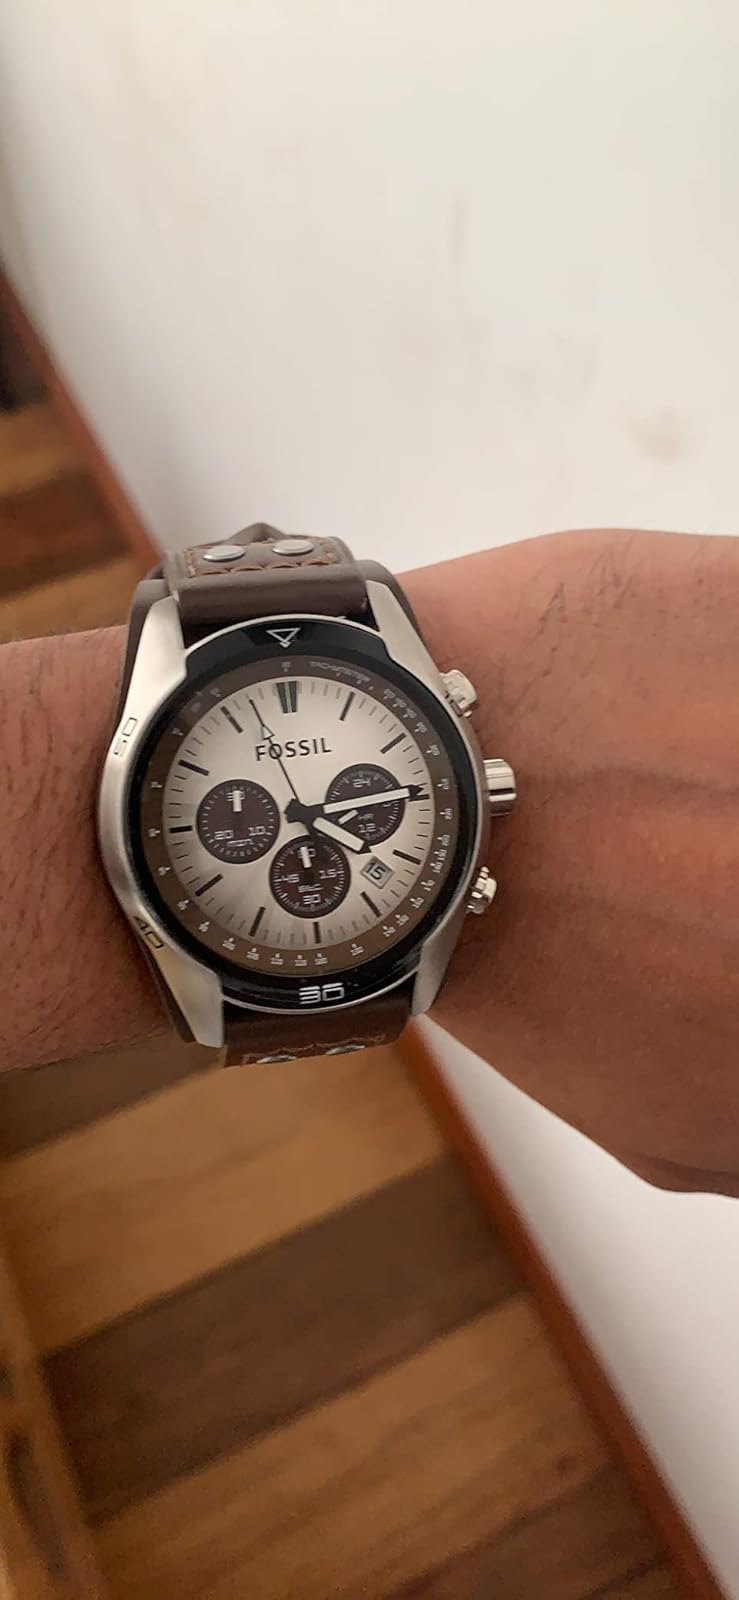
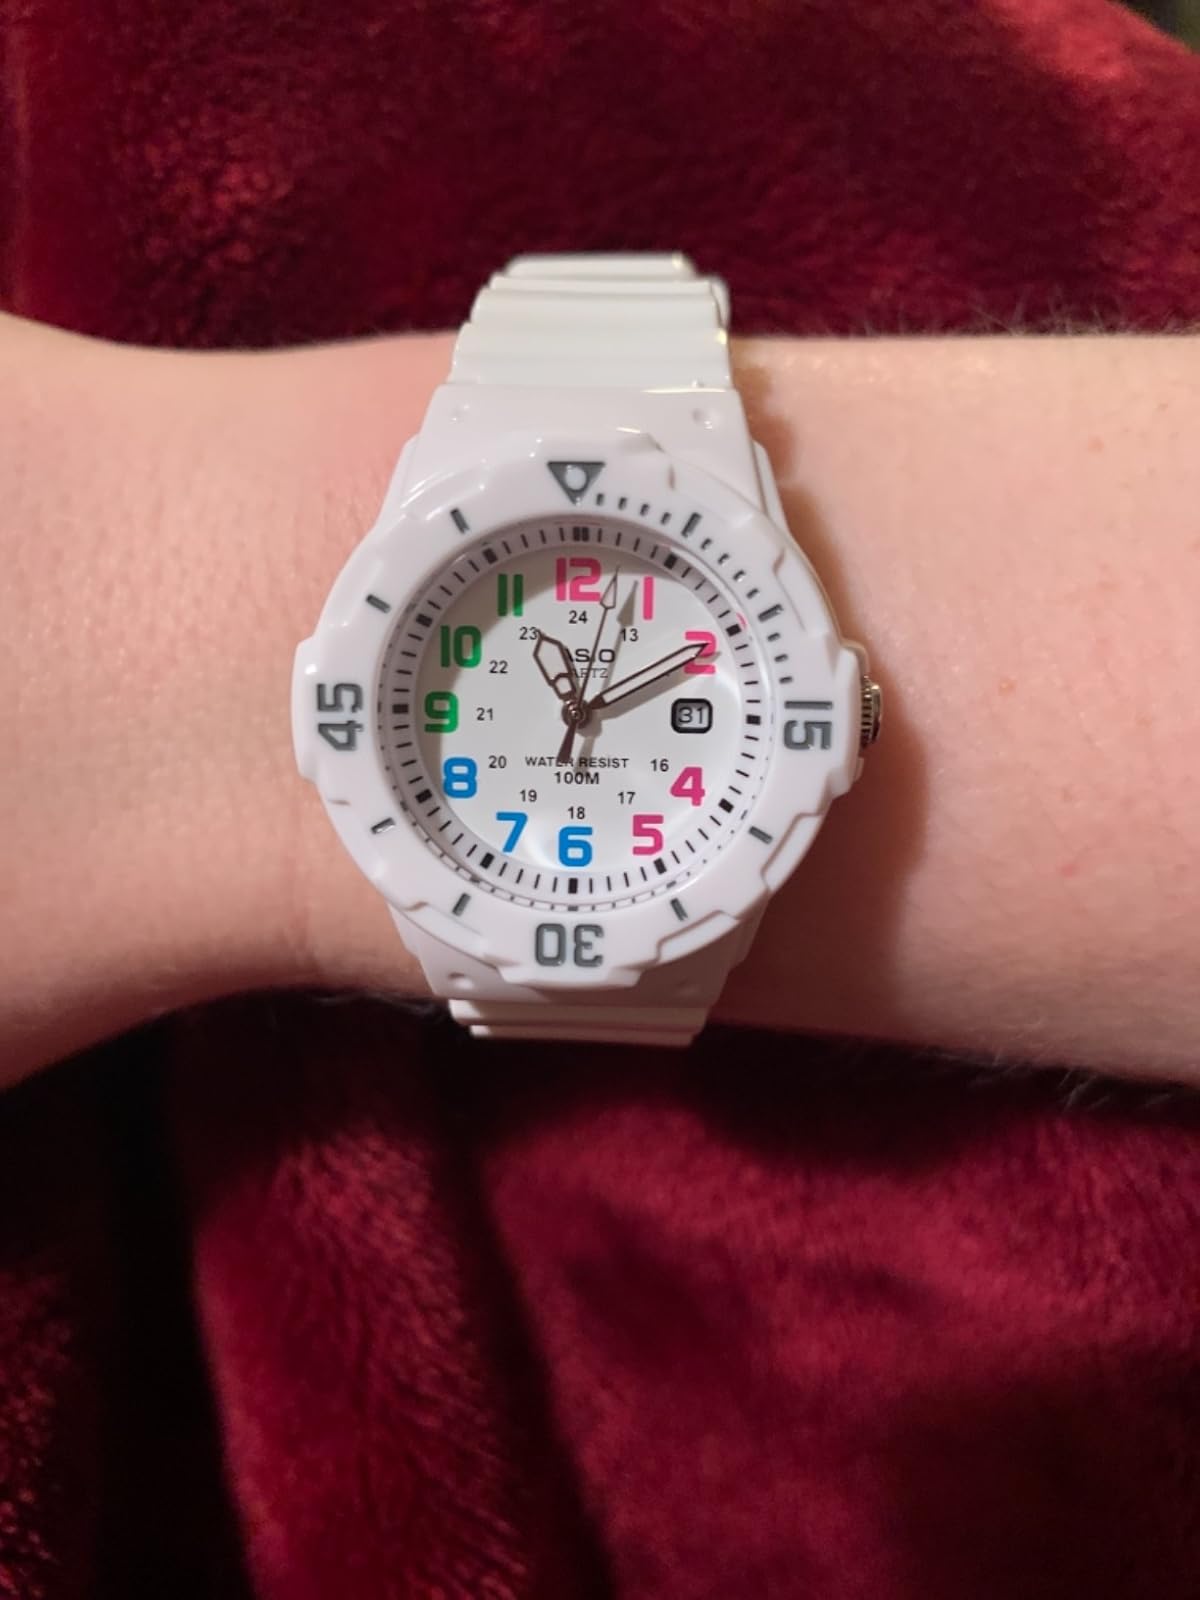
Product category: accessories_watch
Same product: no